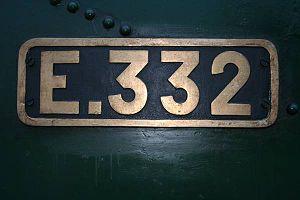
Avec 426 kilomètres de ligne à l'écartement métrique, le Réseau Breton était l'un des plus importants réseaux ferroviaires secondaires de France. Il a été construit à la fin du XIXᵉ siècle et au début du XXᵉ siècle pour desservir le centre de la Bretagne. Il était composé de cinq lignes déclarées d'intérêt général qui, à partir de Carhaix, centre du réseau, reliaient les villes de Paimpol, Morlaix, Camaret-sur-Mer, Rosporden et La Brohinière. Son exploitation a fait appel en particulier à de puissantes locomotives Mallet. Ce réseau a contribué au développement économique des communes du centre de la Bretagne jusqu'alors isolées p. 11, « Création du Réseau Breton ».